Pedro Fróilaz de Traba

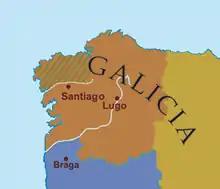
The territory ruled by Pedro Fróilaz directly was the Trastámara, that is, the land beyond the river Tambre, just north of Santiago (hatched).

Pedro was the son of Froila Vermúdez de Traba and his wife, Elvira de Faro. The first reference to Pedro is from 9 November 1086, when he subscribed to his father's donation to the monastery of San Martín de Jubia, now Couto. According to the "Historia compostelana", Pedro was raised from childhood at the court of Alfonso VI of León. His first wife was Urraca Fróilaz, daughter of Froila Arias and Ardio Díaz. They were married sometime before 12 August 1088, although a document surviving only in an eighteenth-century copy records their marriage on 11 August 1102. By 6 May 1105 Pedro had remarried to Mayor (Guntroda) Rodríguez (de Bárcena), daughter of Rodrigo Muñoz. Mayor was a major benefactress of Lugo Cathedral (14 June 1112) and the monasteries of Jubia (26 December 1114) and Sahagún (26 March 1125). She is last recorded alive on 6 January 1129 and probably died not long afterwards.